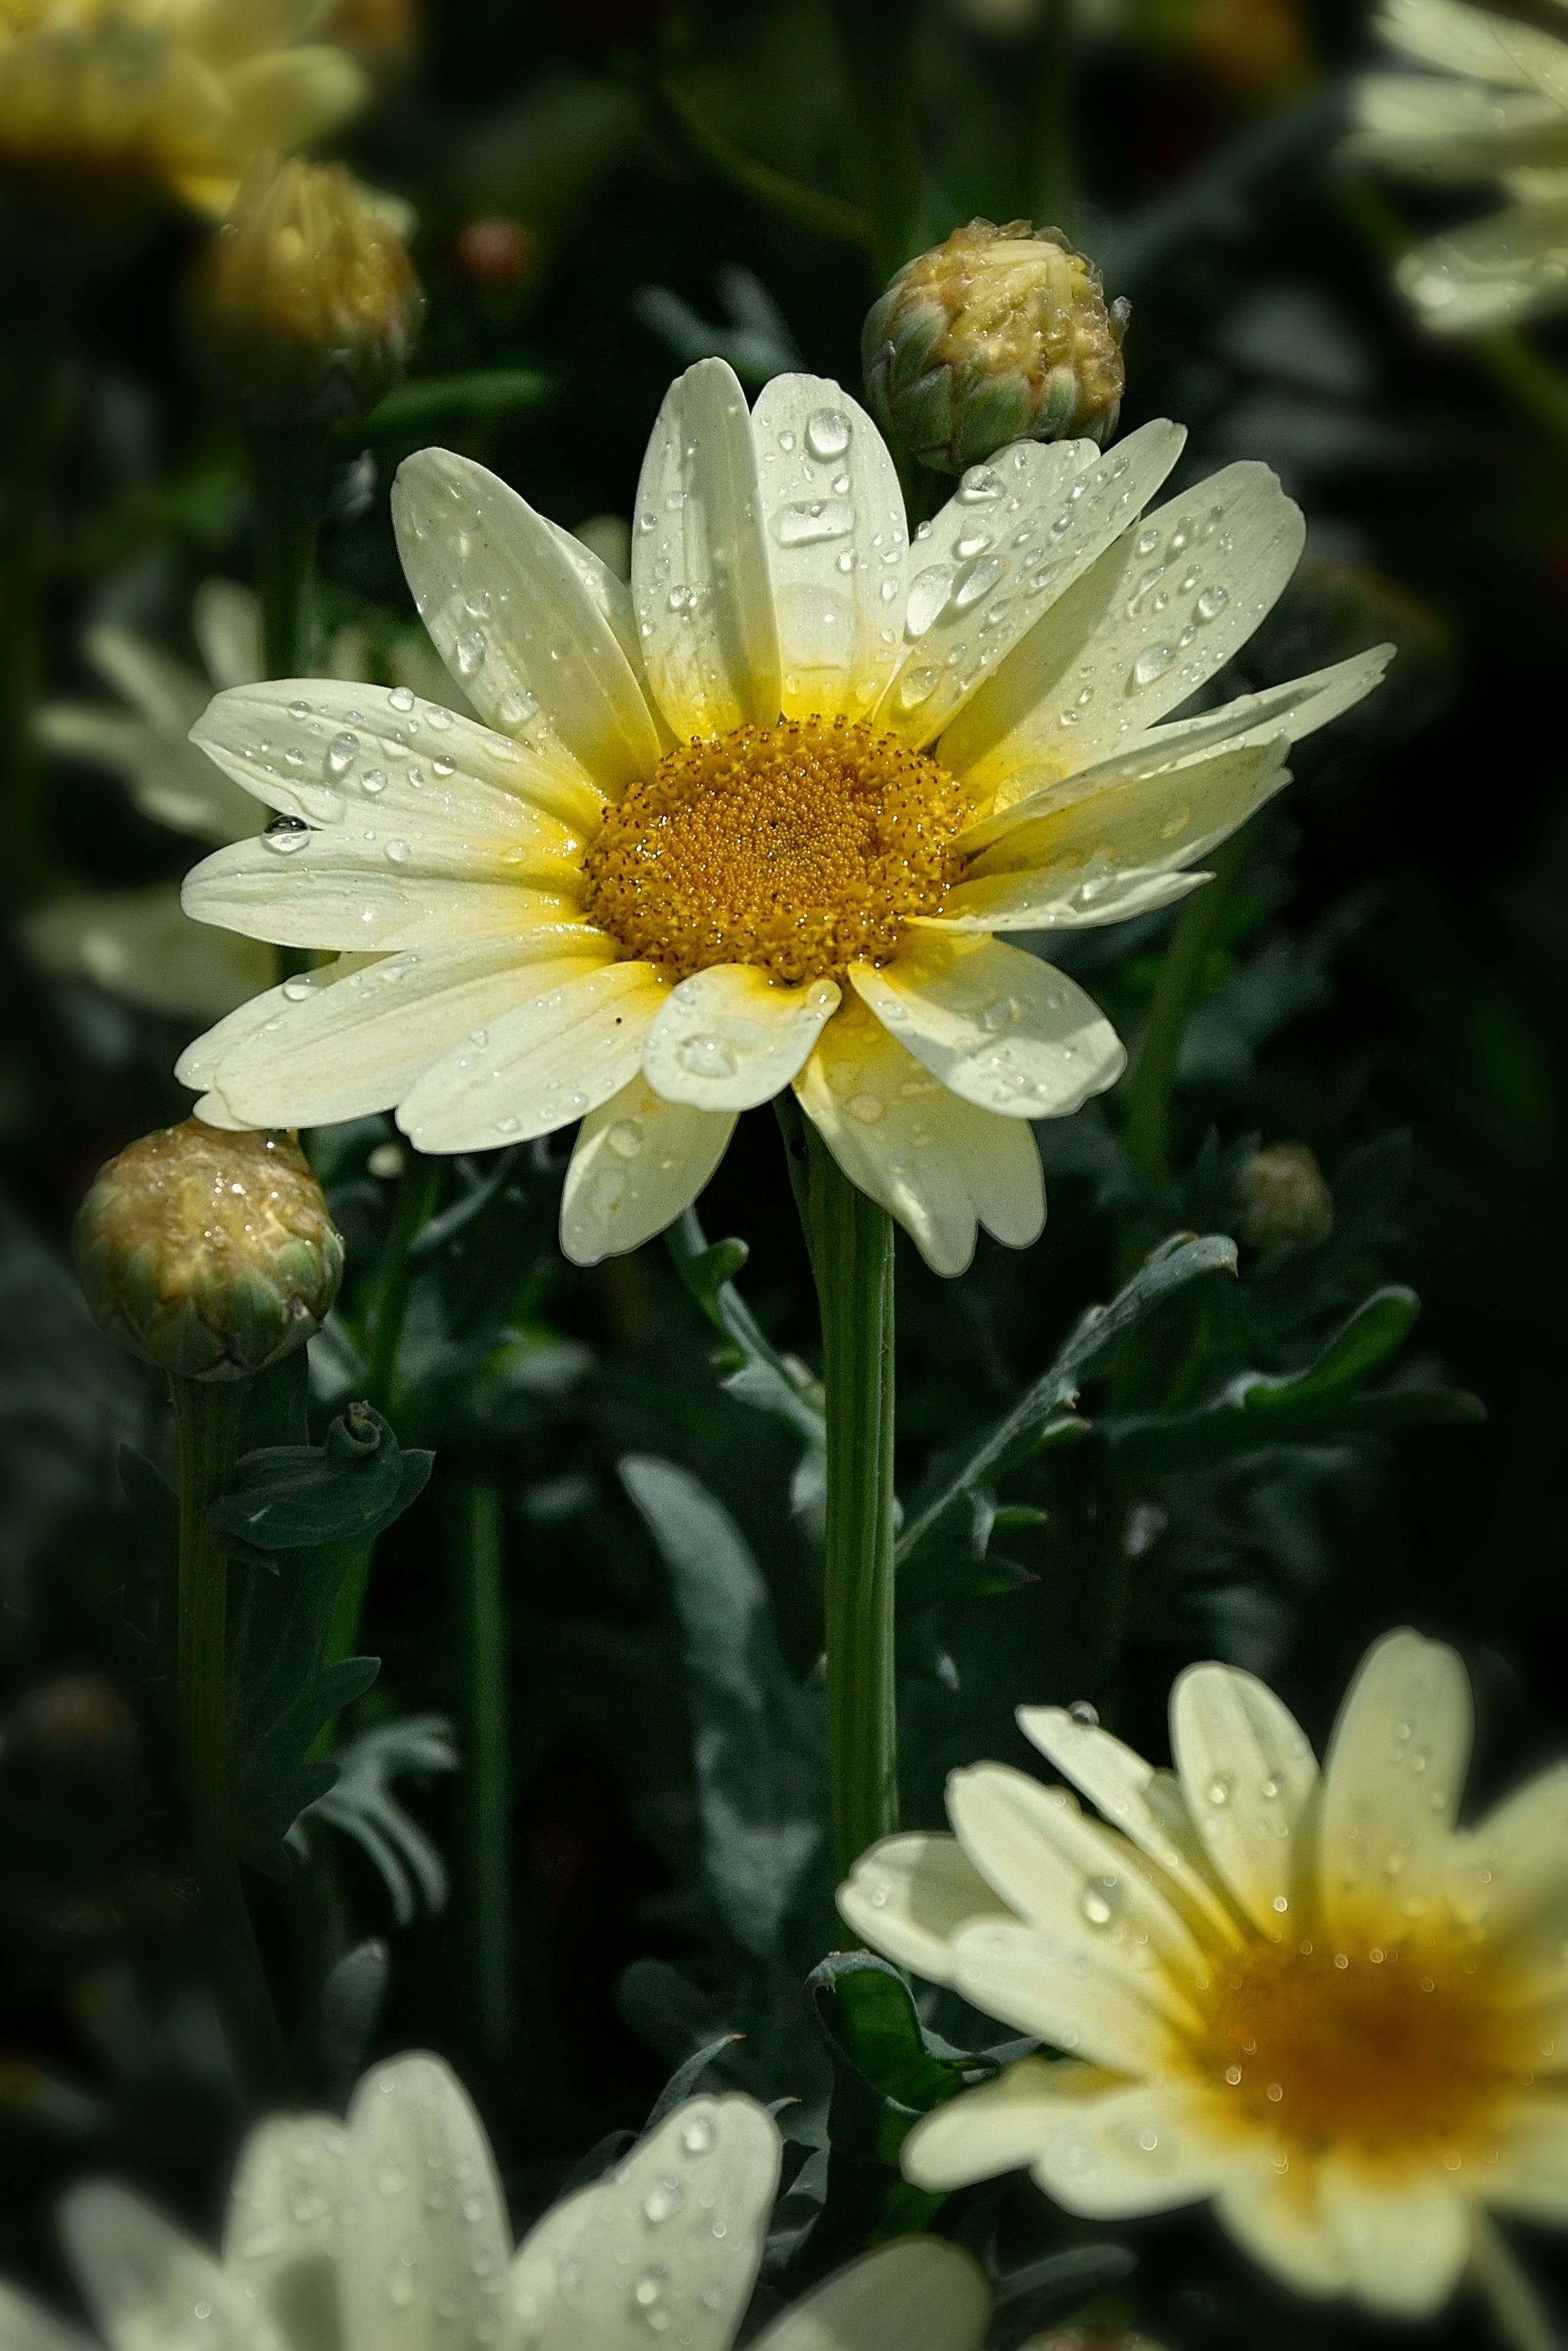
water, nature, blossom, drop, dew, plant, flower, petal, summer, daisy, botany, yellow, garden, flora, wildflower, close up, beauty, macro photography, flowering plant, daisy family, letni ka, oxeye daisy, land plant, marguerite daisy